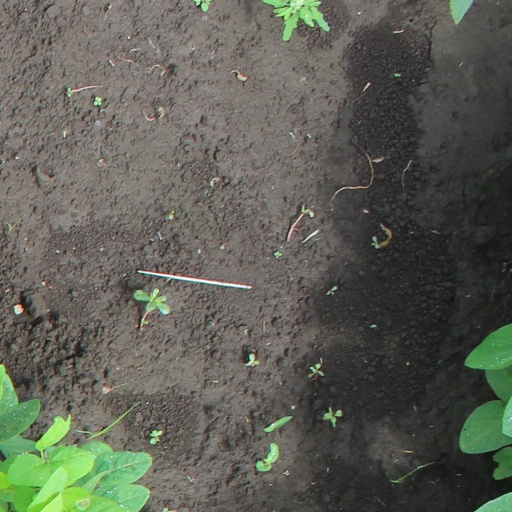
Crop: soybean